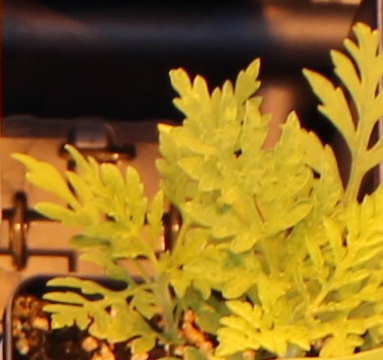
Label: Ragweed